Iona Station

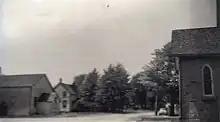

Iona Station is a hamlet located on the border of Dutton-Dunwich and Southwold townships, in Elgin County, Ontario, Canada. The "station" in the name was on the Canada Southern Railroad owned by the Michigan Central Railroad, later by the New York Central Railroad.